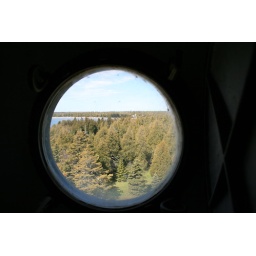
View from tower window in Cana Island Lighthouse in Door County, WI.